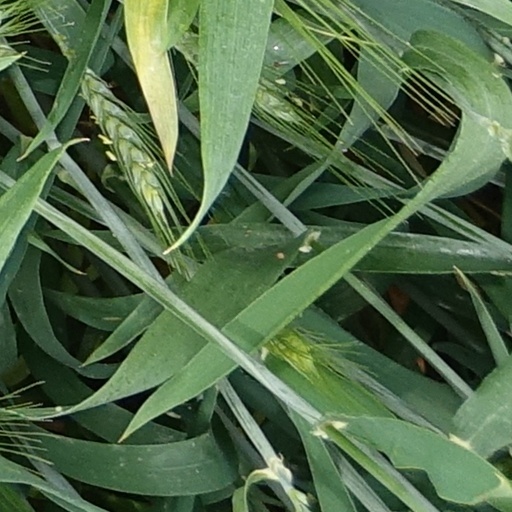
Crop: wheat